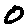
Label: 0